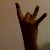
The image shows a hand gesture representing the number 8 in Indian Sign Language.